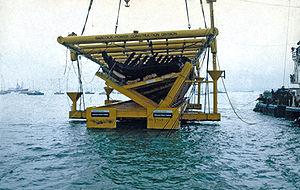
Margaret Helen Rule, née le 27 septembre 1928 à High Wycombe dans le Buckinghamshire et morte le 9 avril 2015, est une archéologue britannique. Elle est surtout connue pour avoir dirigé le projet d'excavation du navire de guerre tudor Mary Rose en 1982.
La Mary Rose était une caraque du début du XVIᵉ siècle, emblème de la Maison Tudor, qui faisait partie du programme naval du roi Henri VIII d'Angleterre. Après avoir servi durant 33 ans dans plusieurs guerres contre la France et l'Écosse et avoir été largement reconstruite en 1536, elle combattit pour la dernière fois le 19 juillet 1545. Alors qu'elle menait l'attaque contre les galères françaises, elle coula dans le Solent, le bras de mer séparant l'Angleterre de l'île de Wight, face au château de Southsea, dans lequel se trouvait Henri VIII. L'épave de la Mary Rose fut redécouverte en 1971 et une opération de sauvetage fut organisée en 1982. Celle-ci, l'un des projets les plus complexes et coûteux de l'histoire de l'archéologie maritime, permit de renflouer une grande section du navire et des milliers d'objets datant de la période des Tudors.